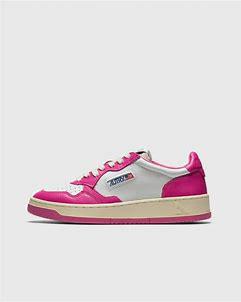
Brand: Autry
Model: Action Shoes Autry Action Autry 01